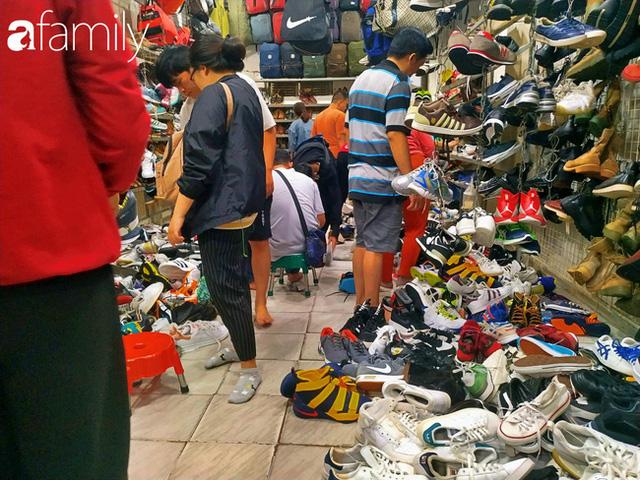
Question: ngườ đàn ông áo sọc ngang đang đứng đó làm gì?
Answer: lựa mua giày